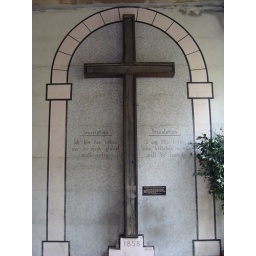
this is the original cross from the first church that was built on Holy Hill in 1858